French Guiana

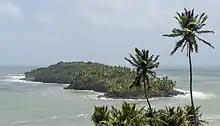
Ile du Diable seen from Ile Royale

In addition, in the late nineteenth century, France began requiring forced residencies by prisoners who survived their hard labour. A Portuguese-British naval squadron took French Guiana for the Portuguese Empire in 1809. It was returned to France with the signing of the Treaty of Paris in 1814. Though Portugal returned the region to France, it kept a military presence until 1817.